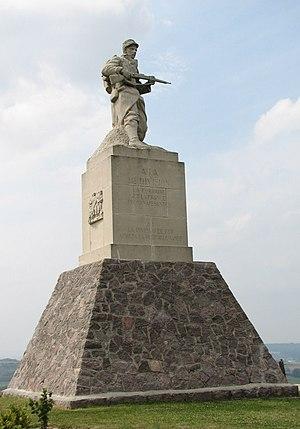
Sanctuaire de Léomont, mémorial de la guerre 1914-1918 (Vitrimont, Meurthe-et-Moselle)
Cet article recense les monuments historiques français classés en 1922.
La liste des mémoriaux et cimetières militaires du département de Meurthe-et-Moselle répertorie les cimetières militaires, les mémoriaux ainsi que les stèles, plaques commémoratives et autres monuments qui honorent la mémoire des morts aux combats, des victimes de bombardements ou d’exactions de l'ennemi ainsi que celle de personnels de santé, de chefs militaires ou politiques pendant :
Vitrimont est une commune française située dans le département de Meurthe-et-Moselle, en région Grand Est.